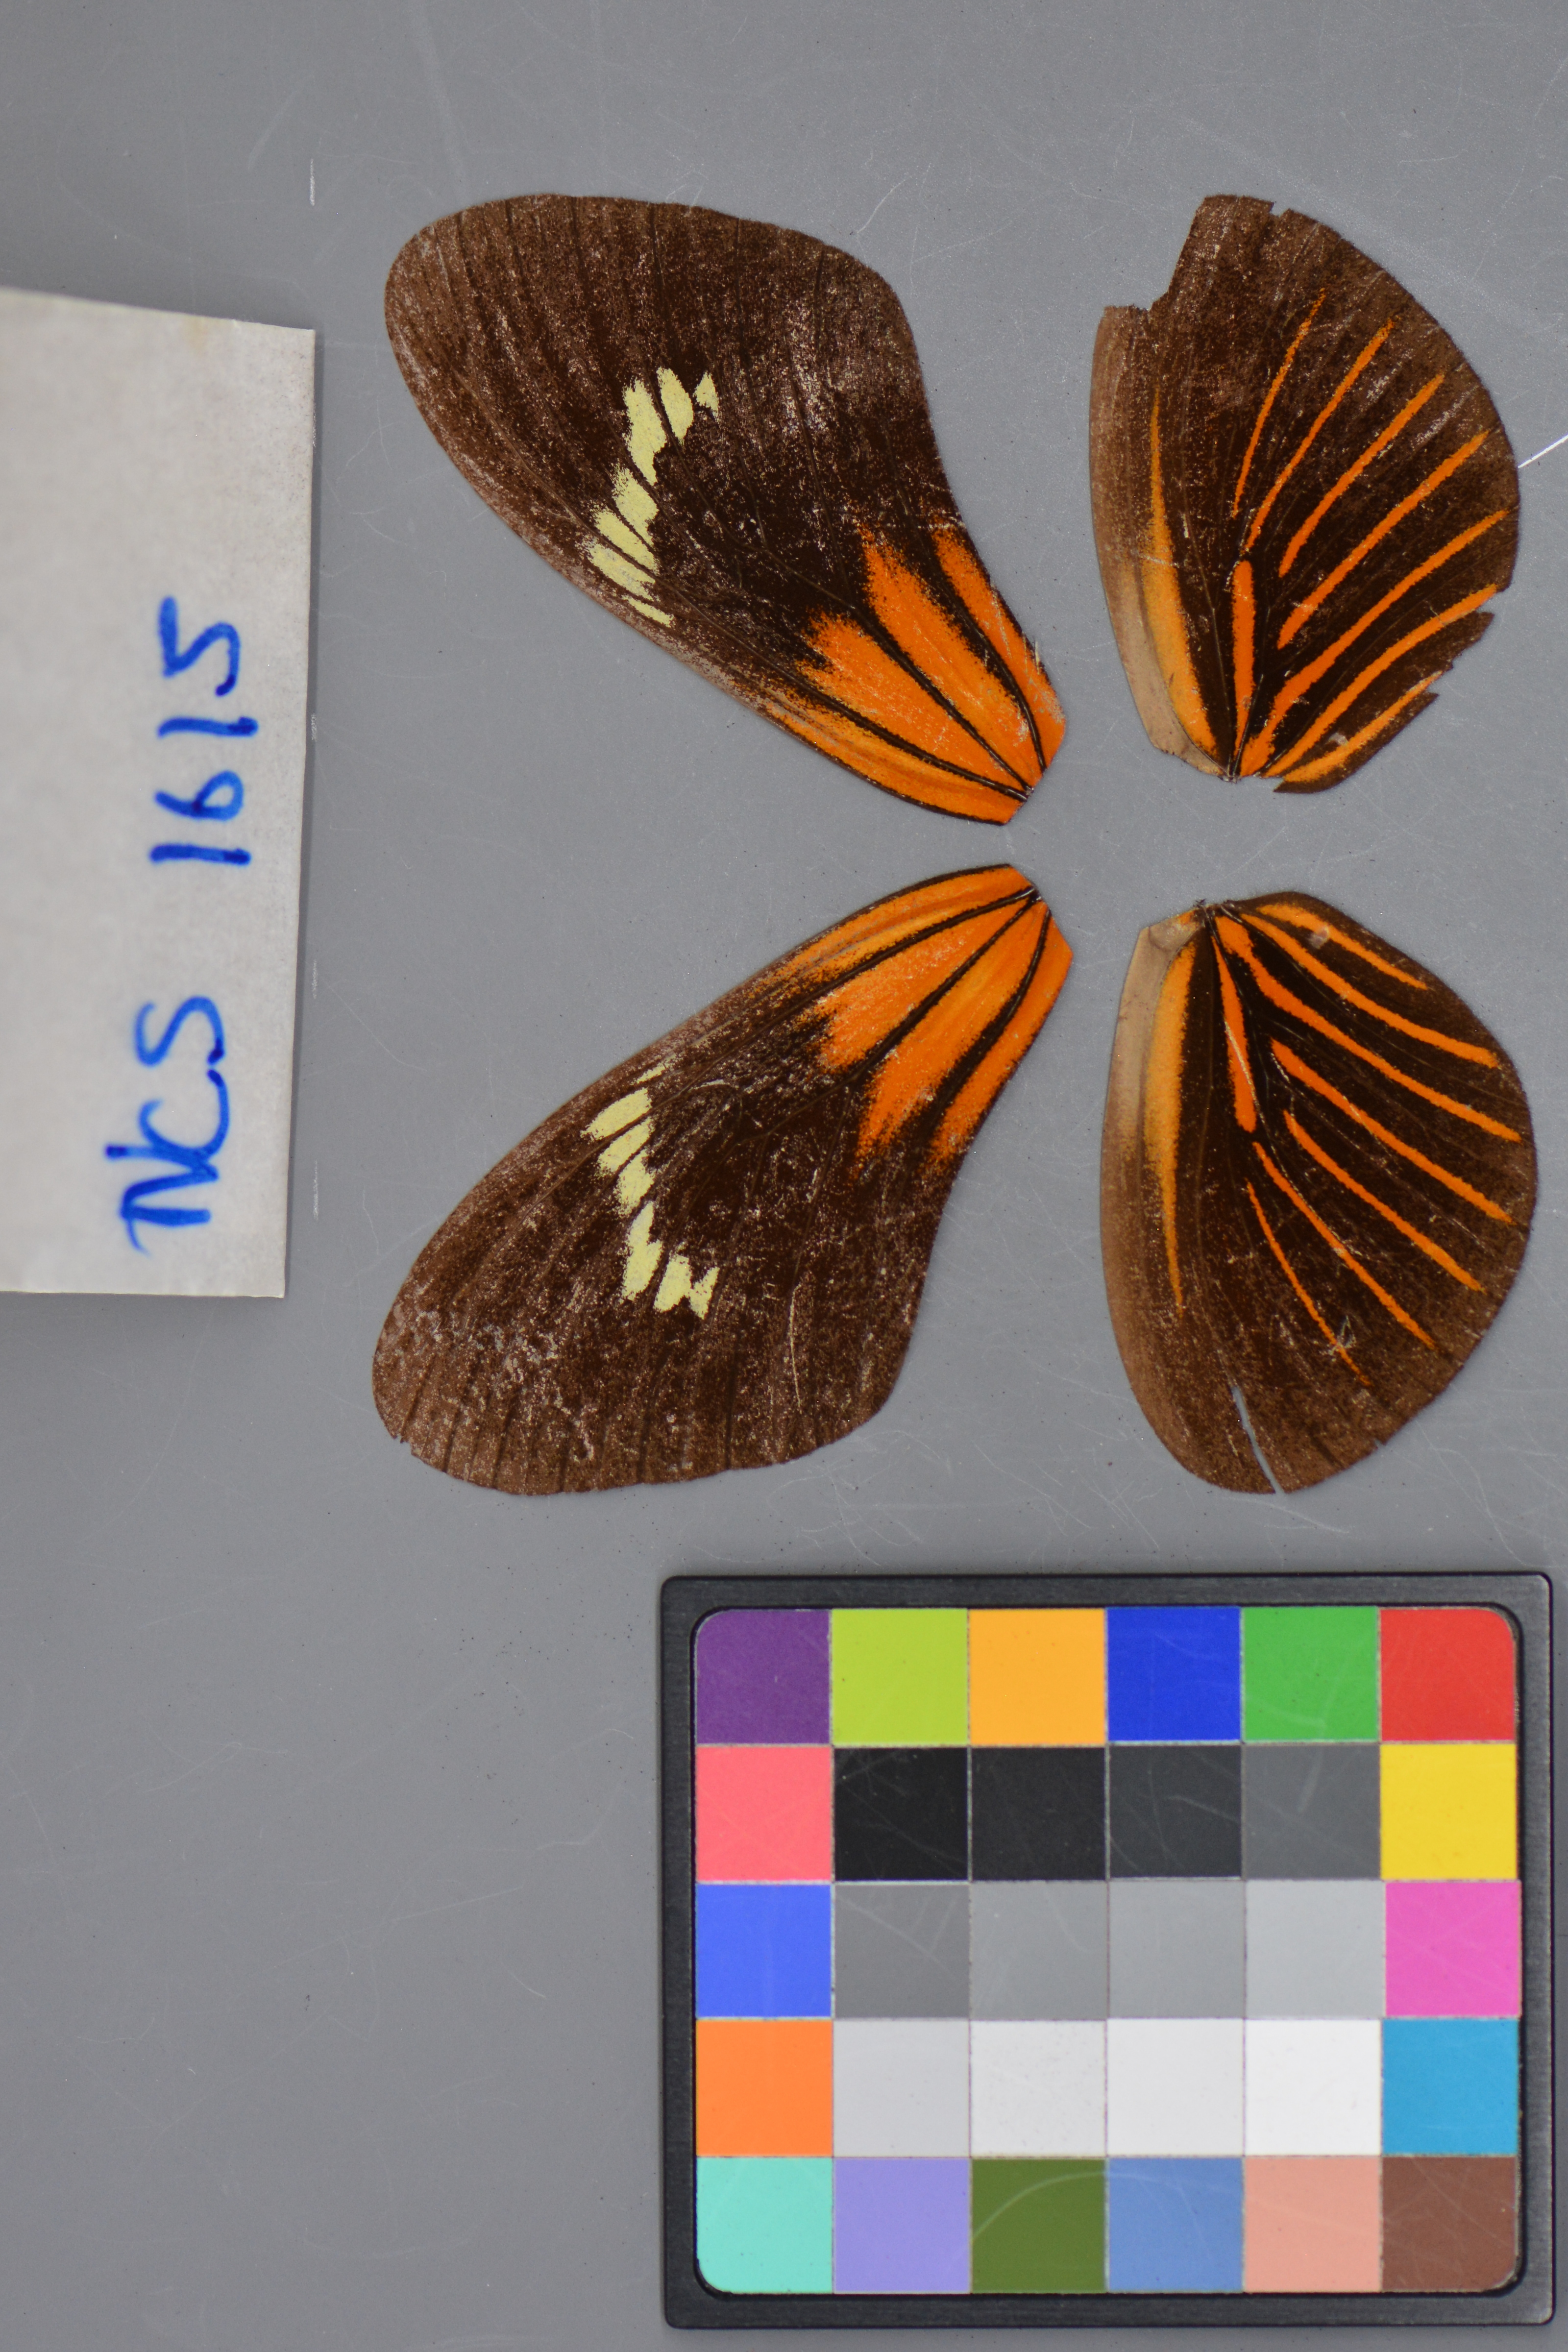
Genus: Neruda
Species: aoede
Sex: female
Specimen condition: dorsal
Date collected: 16-Aug-08